Weather Report

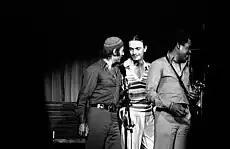
L-R: Zawinul, Pastorius, Shorter

The band's next album was 1977's acclaimed "Heavy Weather", which proved to be the band's most successful recording in terms of sales, while still retaining wide critical acclaim. It included the band's biggest hit, the propulsive and danceable "Birdland" (highlighting Pastorius' singing bass lines and Zawinul's synthesized ensemble brass), which became a pop hit and later became a jazz standard. Weather Report appeared on the Burt Sugarman-produced series "The Midnight Special", performing both "Birdland" and "Teen Town". "Heavy Weather" continued Weather Report's record of awards, including their last "DownBeat" Album of the Year award.